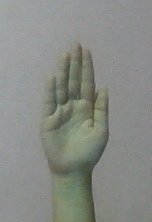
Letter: seen